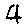
Label: 4